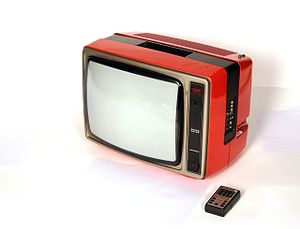
Grundig
Super Color 1832 IT (1981)
Grundig AG er en tysk elektronikvirksomhed.